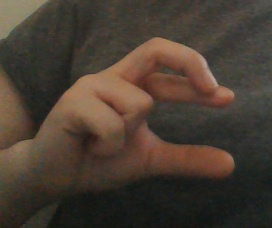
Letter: thal